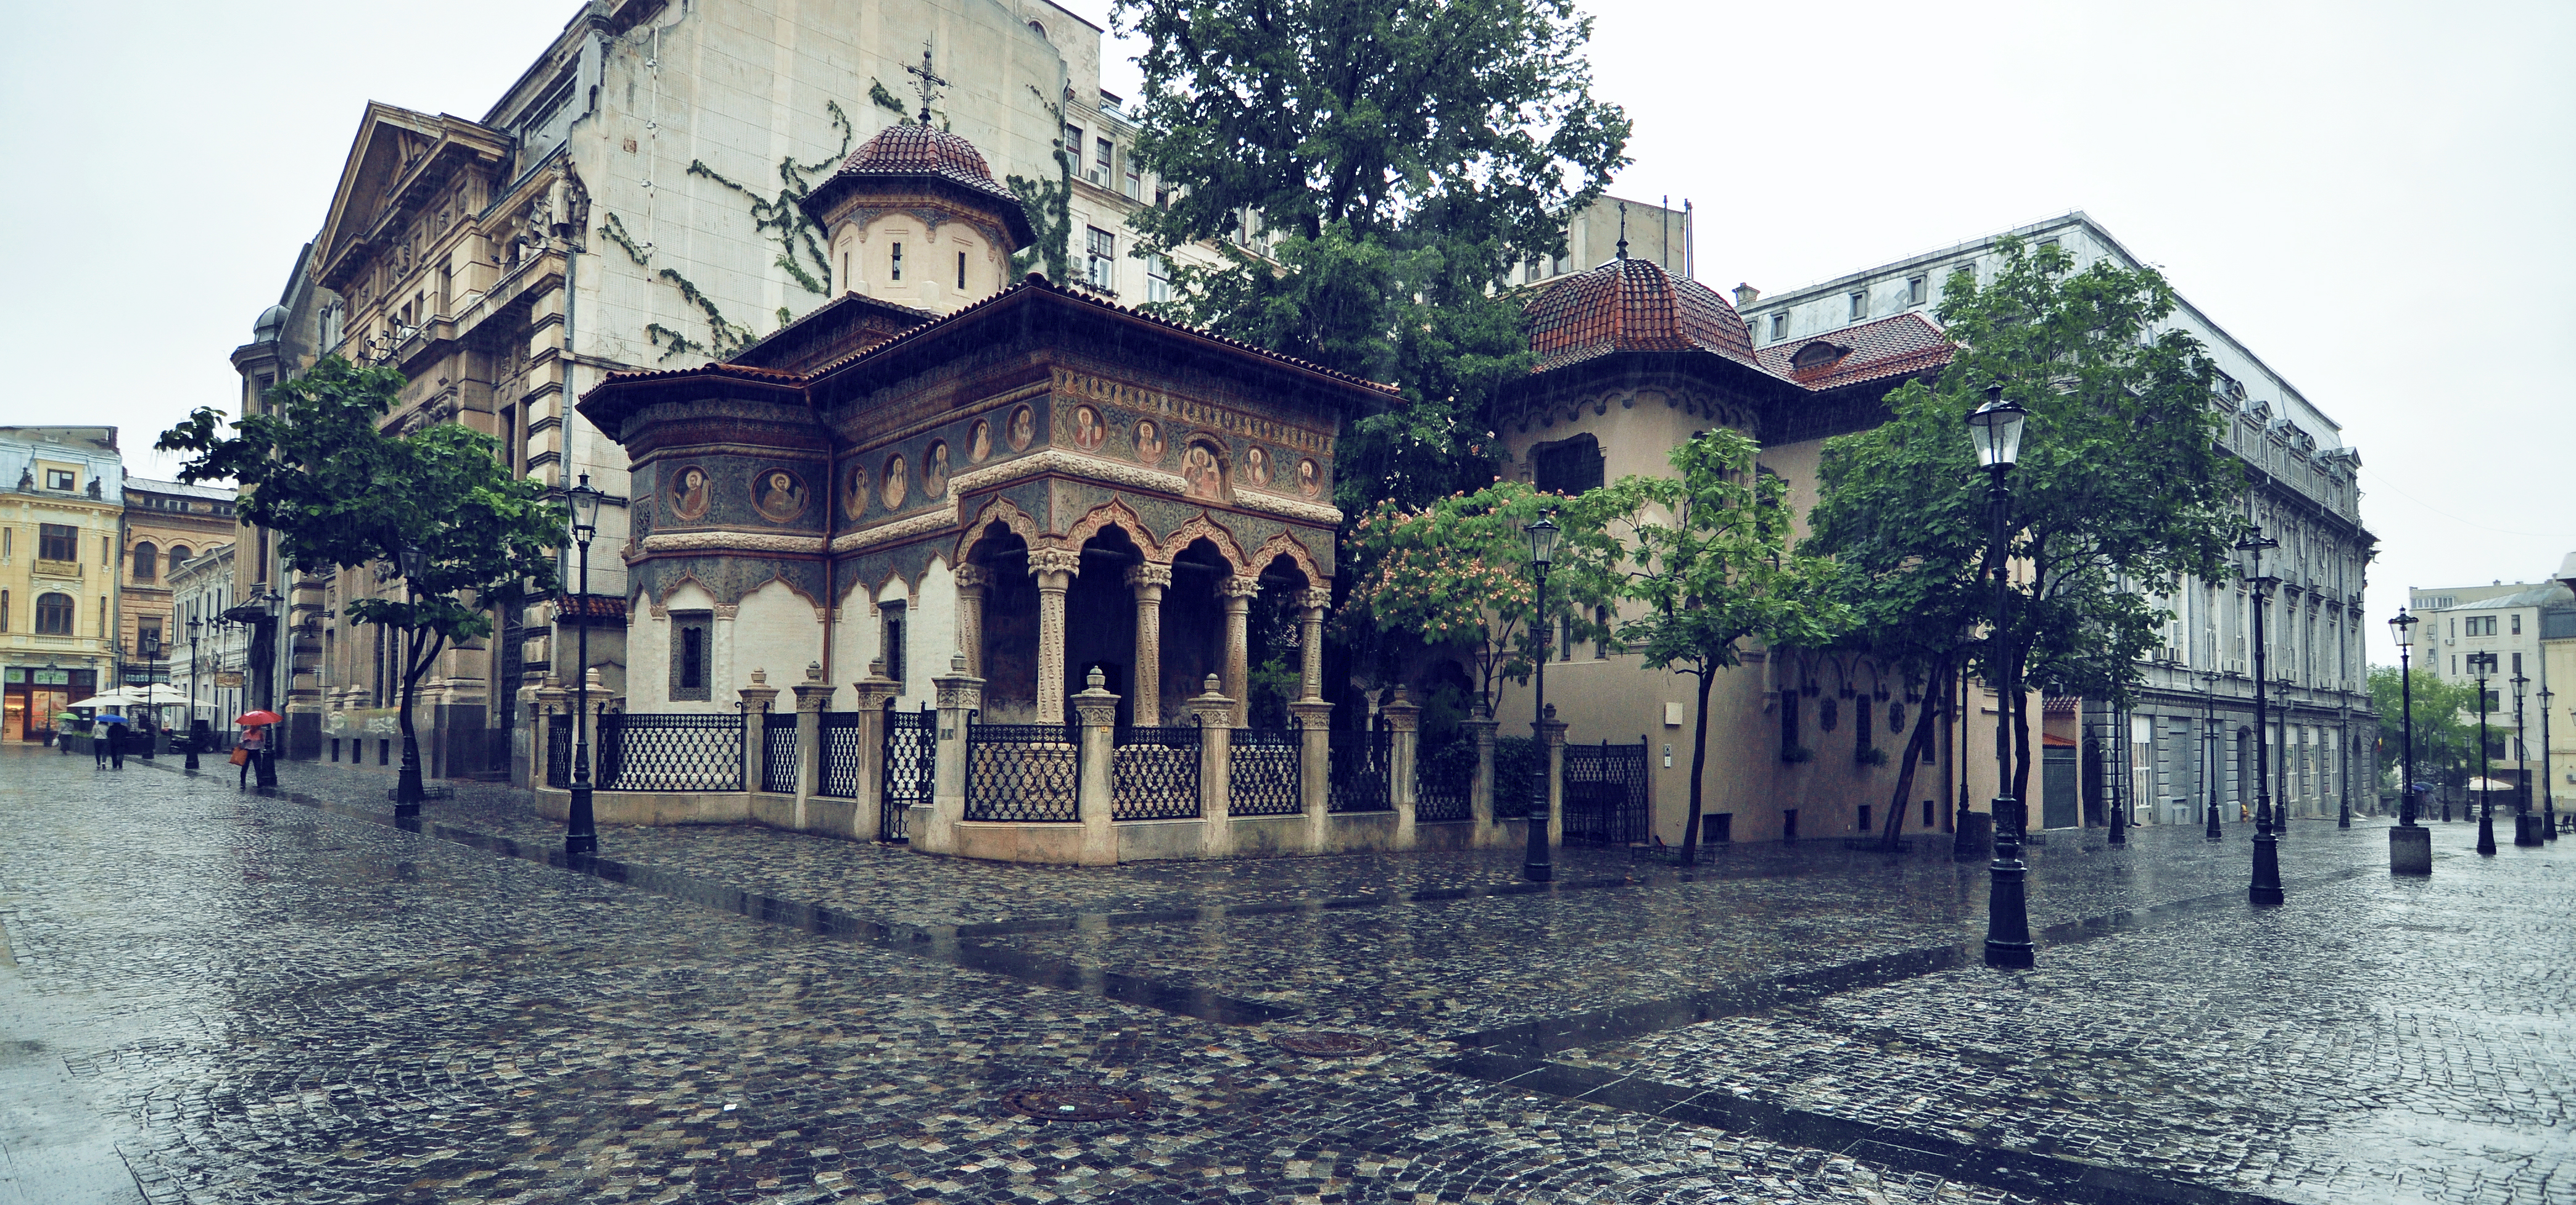
architecture, street, photography, mansion, house, town, building, palace, city, urban, monument, cityscape, arch, religion, landmark, facade, church, exterior, cross, christian, tourism, place of worship, religious, de, monastery, churches, fotografie, christianity, romana, town square, arc, orthodox, eastern, estate, strada, romania, bucharest, roumanie, convent, bor, biserica, arhitectura, orthodoxy, romanian, ortodoxa, patrimoniu, ortodox, manastirea, manastire, ortodoxia, ortodoxie, ecclesiastical, bisericeasc, cladire, edificiu, pridvor, bucuresti, fatada, centrulvechi, lipscani, portic, stavro, stavropoleos, oras, brancovenesc, 1724, lmibiima1946401, cre tinism, cre tin, singingintherain, residential area